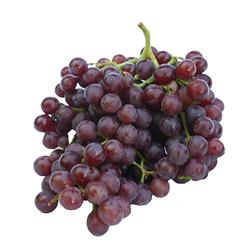
Label: Grapes